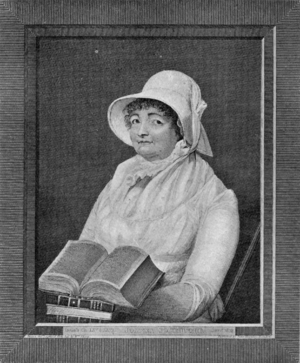
William Sharp, est un graveur britannique.